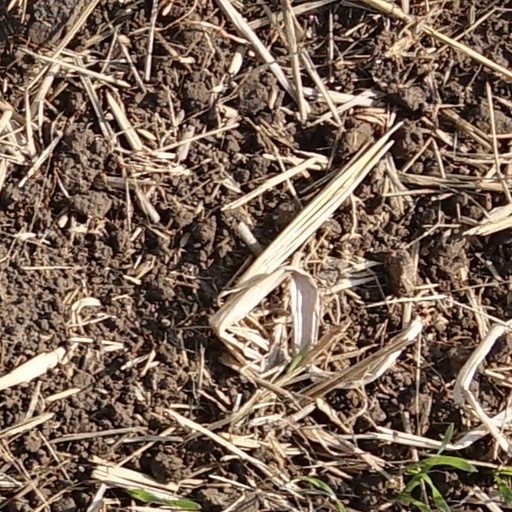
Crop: wheat